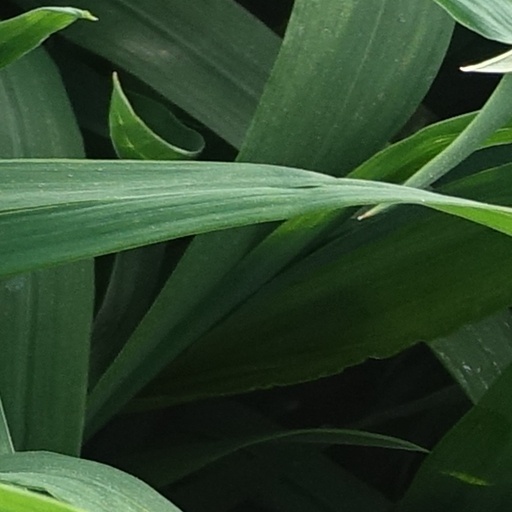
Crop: wheat